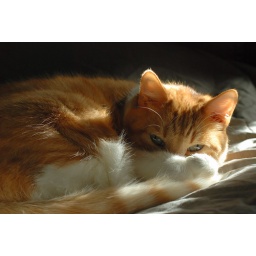
He's been watching me running around the house with decorations, ribbons, paper ....